Pauline Menes

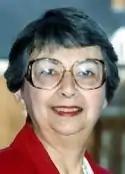

Pauline Menes (1924–2009) served in the Maryland House of Delegates for 40 years. In the 1970s she co-founded the Maryland Women's Legislative Caucus, the first caucus of its kind in the United States; founded the Women's Network of the National Conference of State Legislatures; and was the first woman to serve on the state Judiciary Committee. Over the years she helped pass more than 2,000 bills and policy changes. She was inducted into the Maryland Women's Hall of Fame in 2008.